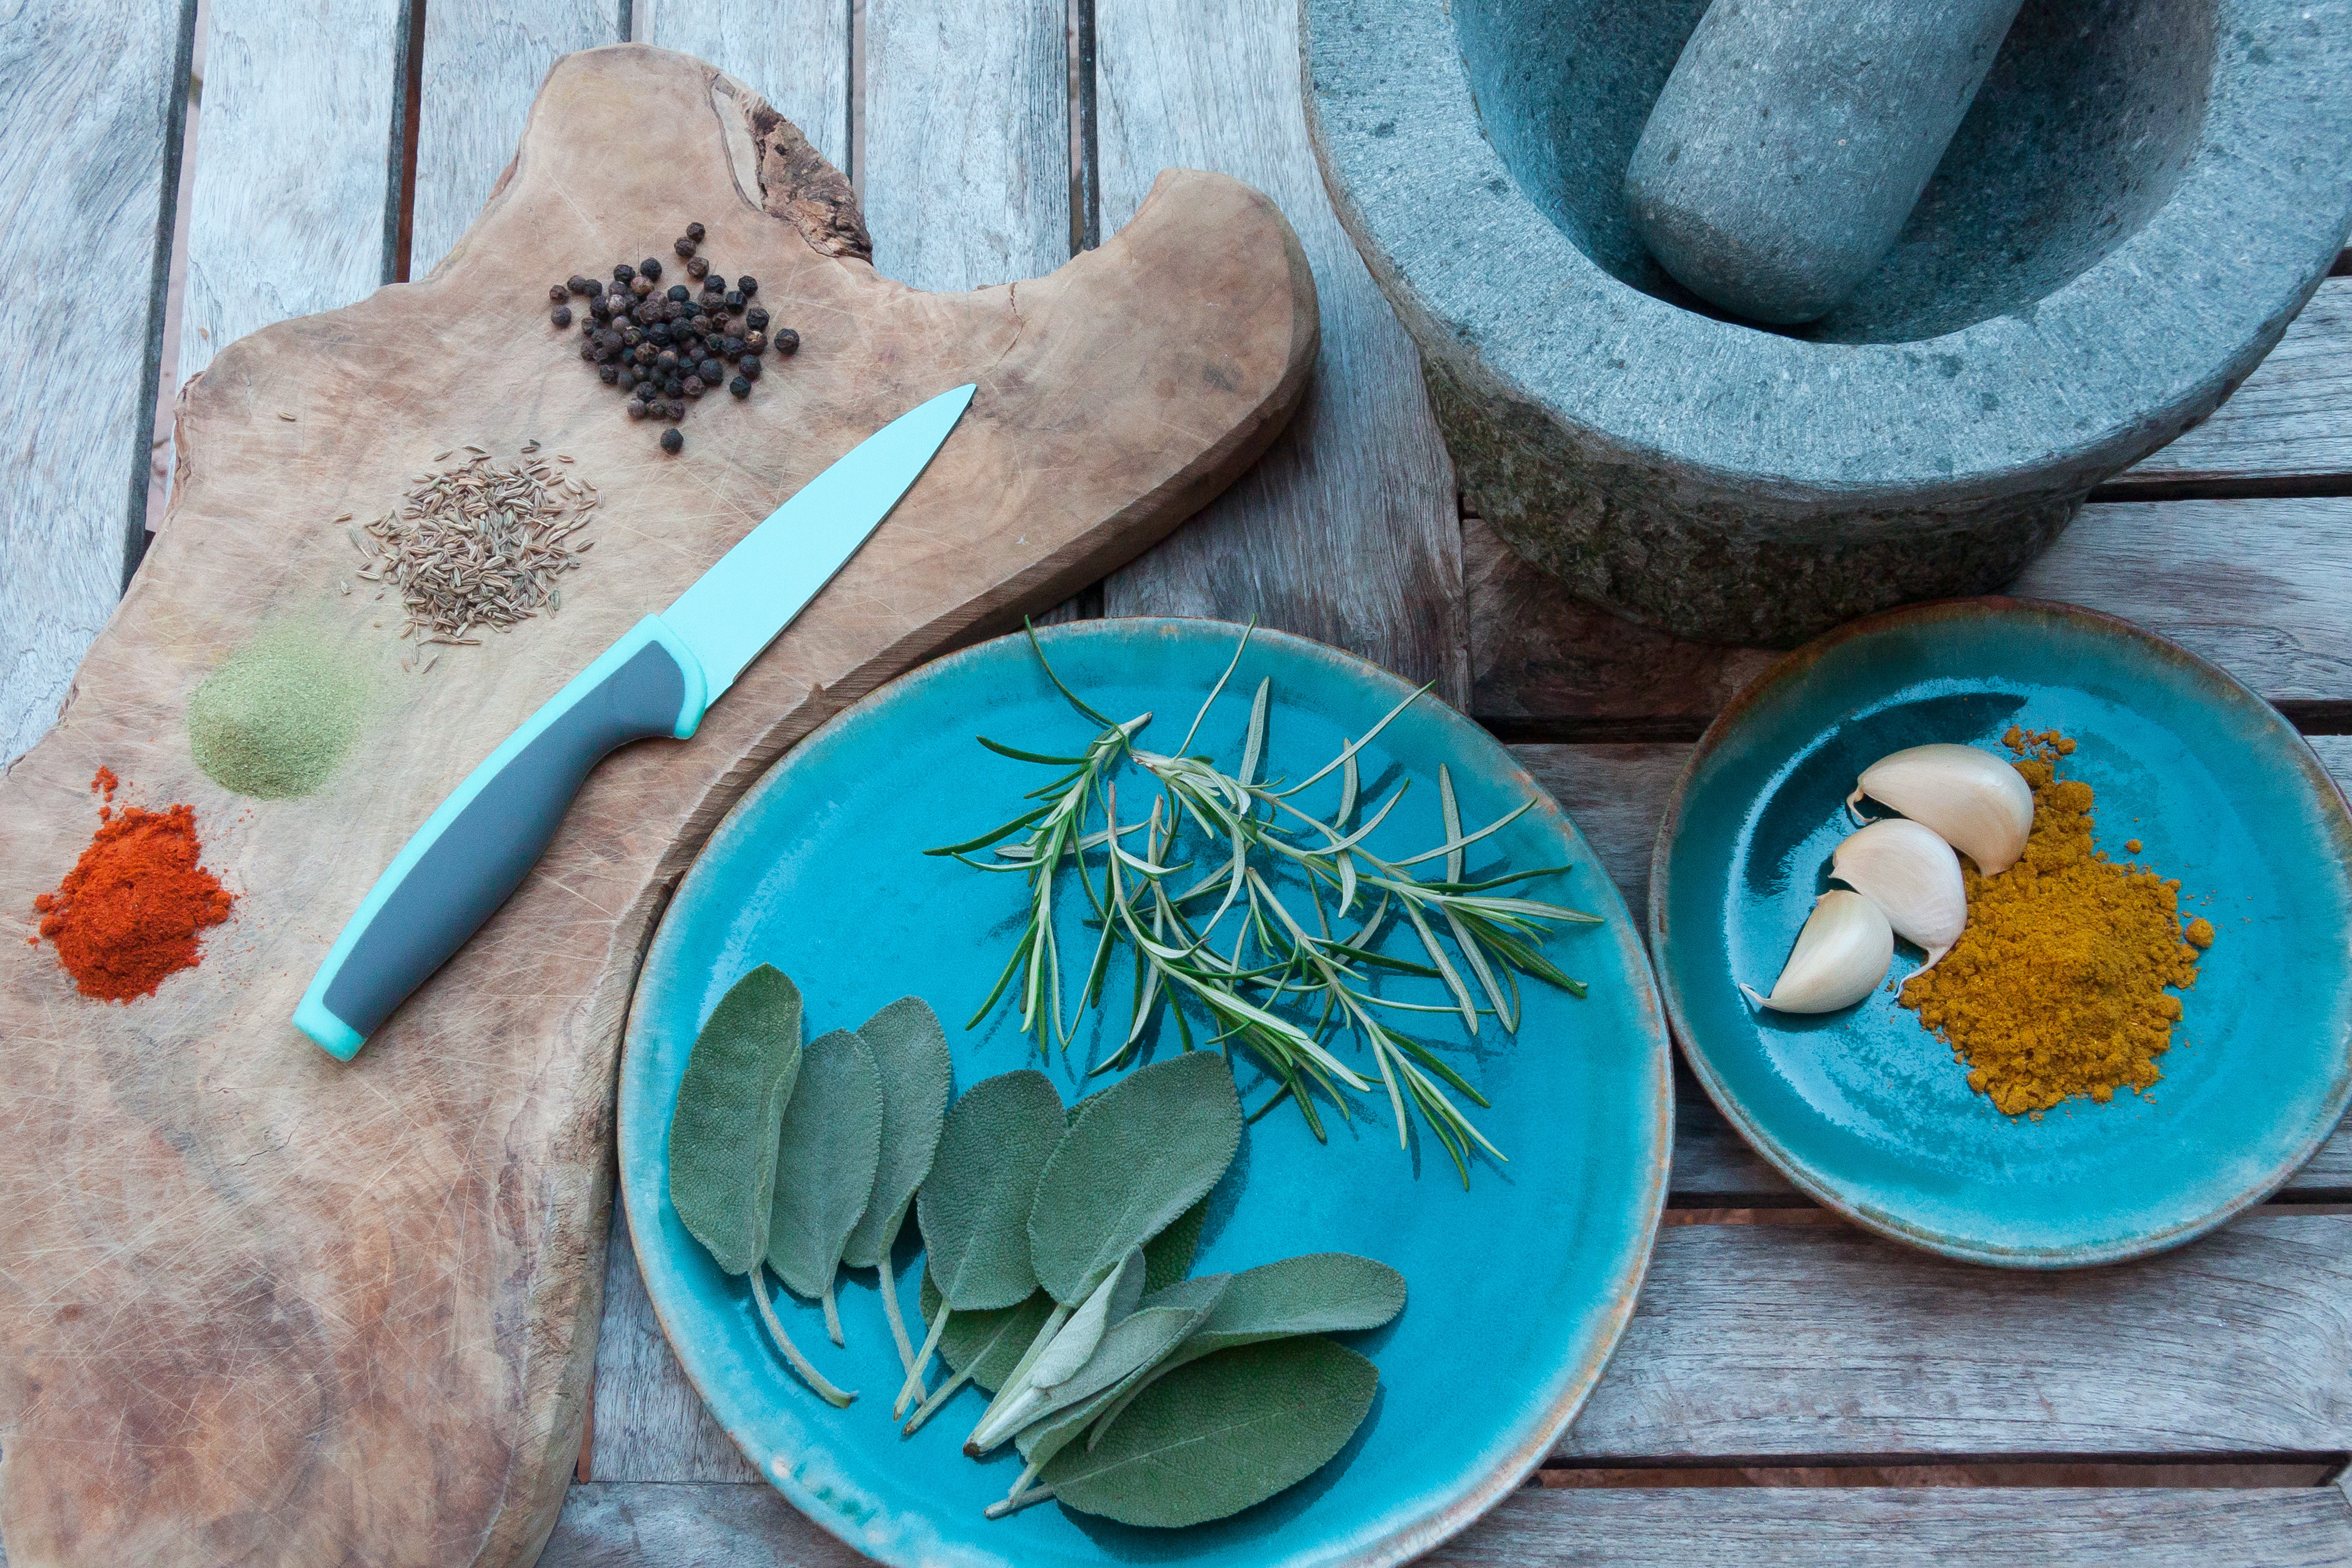
leaf, flower, green, pepper, spice, garlic, color, ceramic, plate, blue, powder, eat, material, knife, art, sage, nutrition, mortar, cutting board, benefit from, paprika, rosemary, curry, olive wood, garden table, kaffir, kumin